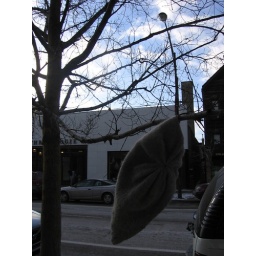
Just as we walked under this tree to cross the street, it kept my hat. I laughed really hard.